Philadelphia Blazers

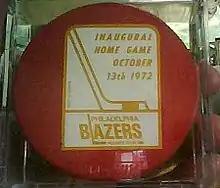
Puck given out as souvenir at the inaugural Blazers game, which was canceled due to ice problems. Many fans threw the pucks onto the ice in frustration after a belated announcement that the game would not be played.

The team lost 16 of its first 20 games before Parent and McKenzie returned. During this time, McKenzie was replaced as coach by Phil Watson. Also, Sanderson left the team; after only eight games (in which he scored three goals and three assists) and considerable controversy, the owners paid him $500,000 to void the remainder of his contract, and he returned to the Boston Bruins.